The Devereux

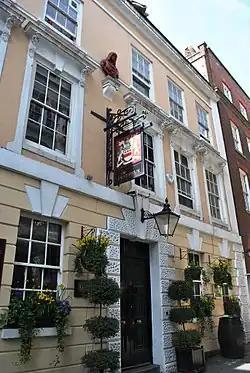
The Devereux, 2013

The Devereux is a pub at No. 20 Devereux Court, off Essex Street, London WC2.